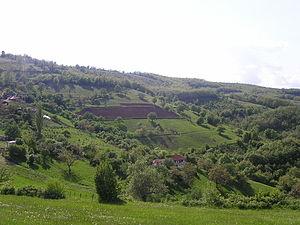
Inatoc en albanais et Inatovce en serbe latin est une localité du Kosovo située dans la commune/municipalité de Gjilan/Gnjilane, district de Gjilan/Gnjilane ou district de Kosovo-Pomoravlje. Selon le recensement kosovar de 2011, elle compte 30 habitants, tous albanais.